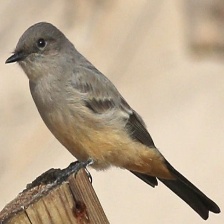
Species: SAYS PHOEBE
Scientific name: SAYORNIS SAYA